The Eye of Argon

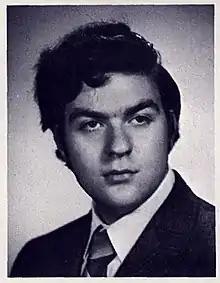
Jim Theis, author of "The Eye of Argon", 1971 yearbook photo

James Francis "Jim" Theis (pronounced ; August 9, 1953 – March 26, 2002) wrote "The Eye of Argon" at age 16. It was published in the Ozark Science Fiction Association fanzine on August 21, 1970, a few days after his seventeenth birthday. He published one more fantasy story in another fanzine, "Son of Grafan", in 1972, and later pursued and earned a degree in journalism. He married, and was the father of two boys, and his hobbies included collecting books, comics, and German swords. He also collected, traded, and sold tapes of radio programs of the 1930s, '40s, and '50s under the business name The Phantom of Radio Past. After his death at age 48, his family requested donations to the American Heart Association.